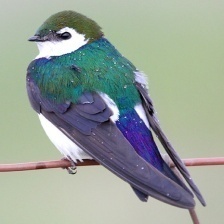
Species: VIOLET GREEN SWALLOW
Scientific name: TACHYCINETA THALASSINA